Chinese aircraft carrier Liaoning

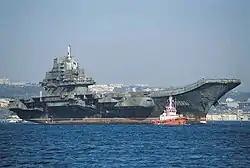
Ex-"Varyag" under tow in Istanbul in 2001

The passage from Ukraine to China was even more troublesome than the purchase. In June 2000, "Varyag" was taken under tow. As the tugboat approached the Bosphorus, Turkey denied permission for the ship to pass through, citing the risk that a gust of wind would turn the ship widthwise and block the entire strait. "Varyag" spent the next 16 months being towed around the Black Sea, accruing towing charges of $8,500 a day as Chong Lot stopped paying its bills. The tugboat operator compared its fate to the Yellow Fleet that was stuck in the Suez Canal for eight years, and French thrillseekers even landed a helicopter on the ship. Meanwhile, Chinese officials negotiated with Turkey, offering trade and tourism concessions.